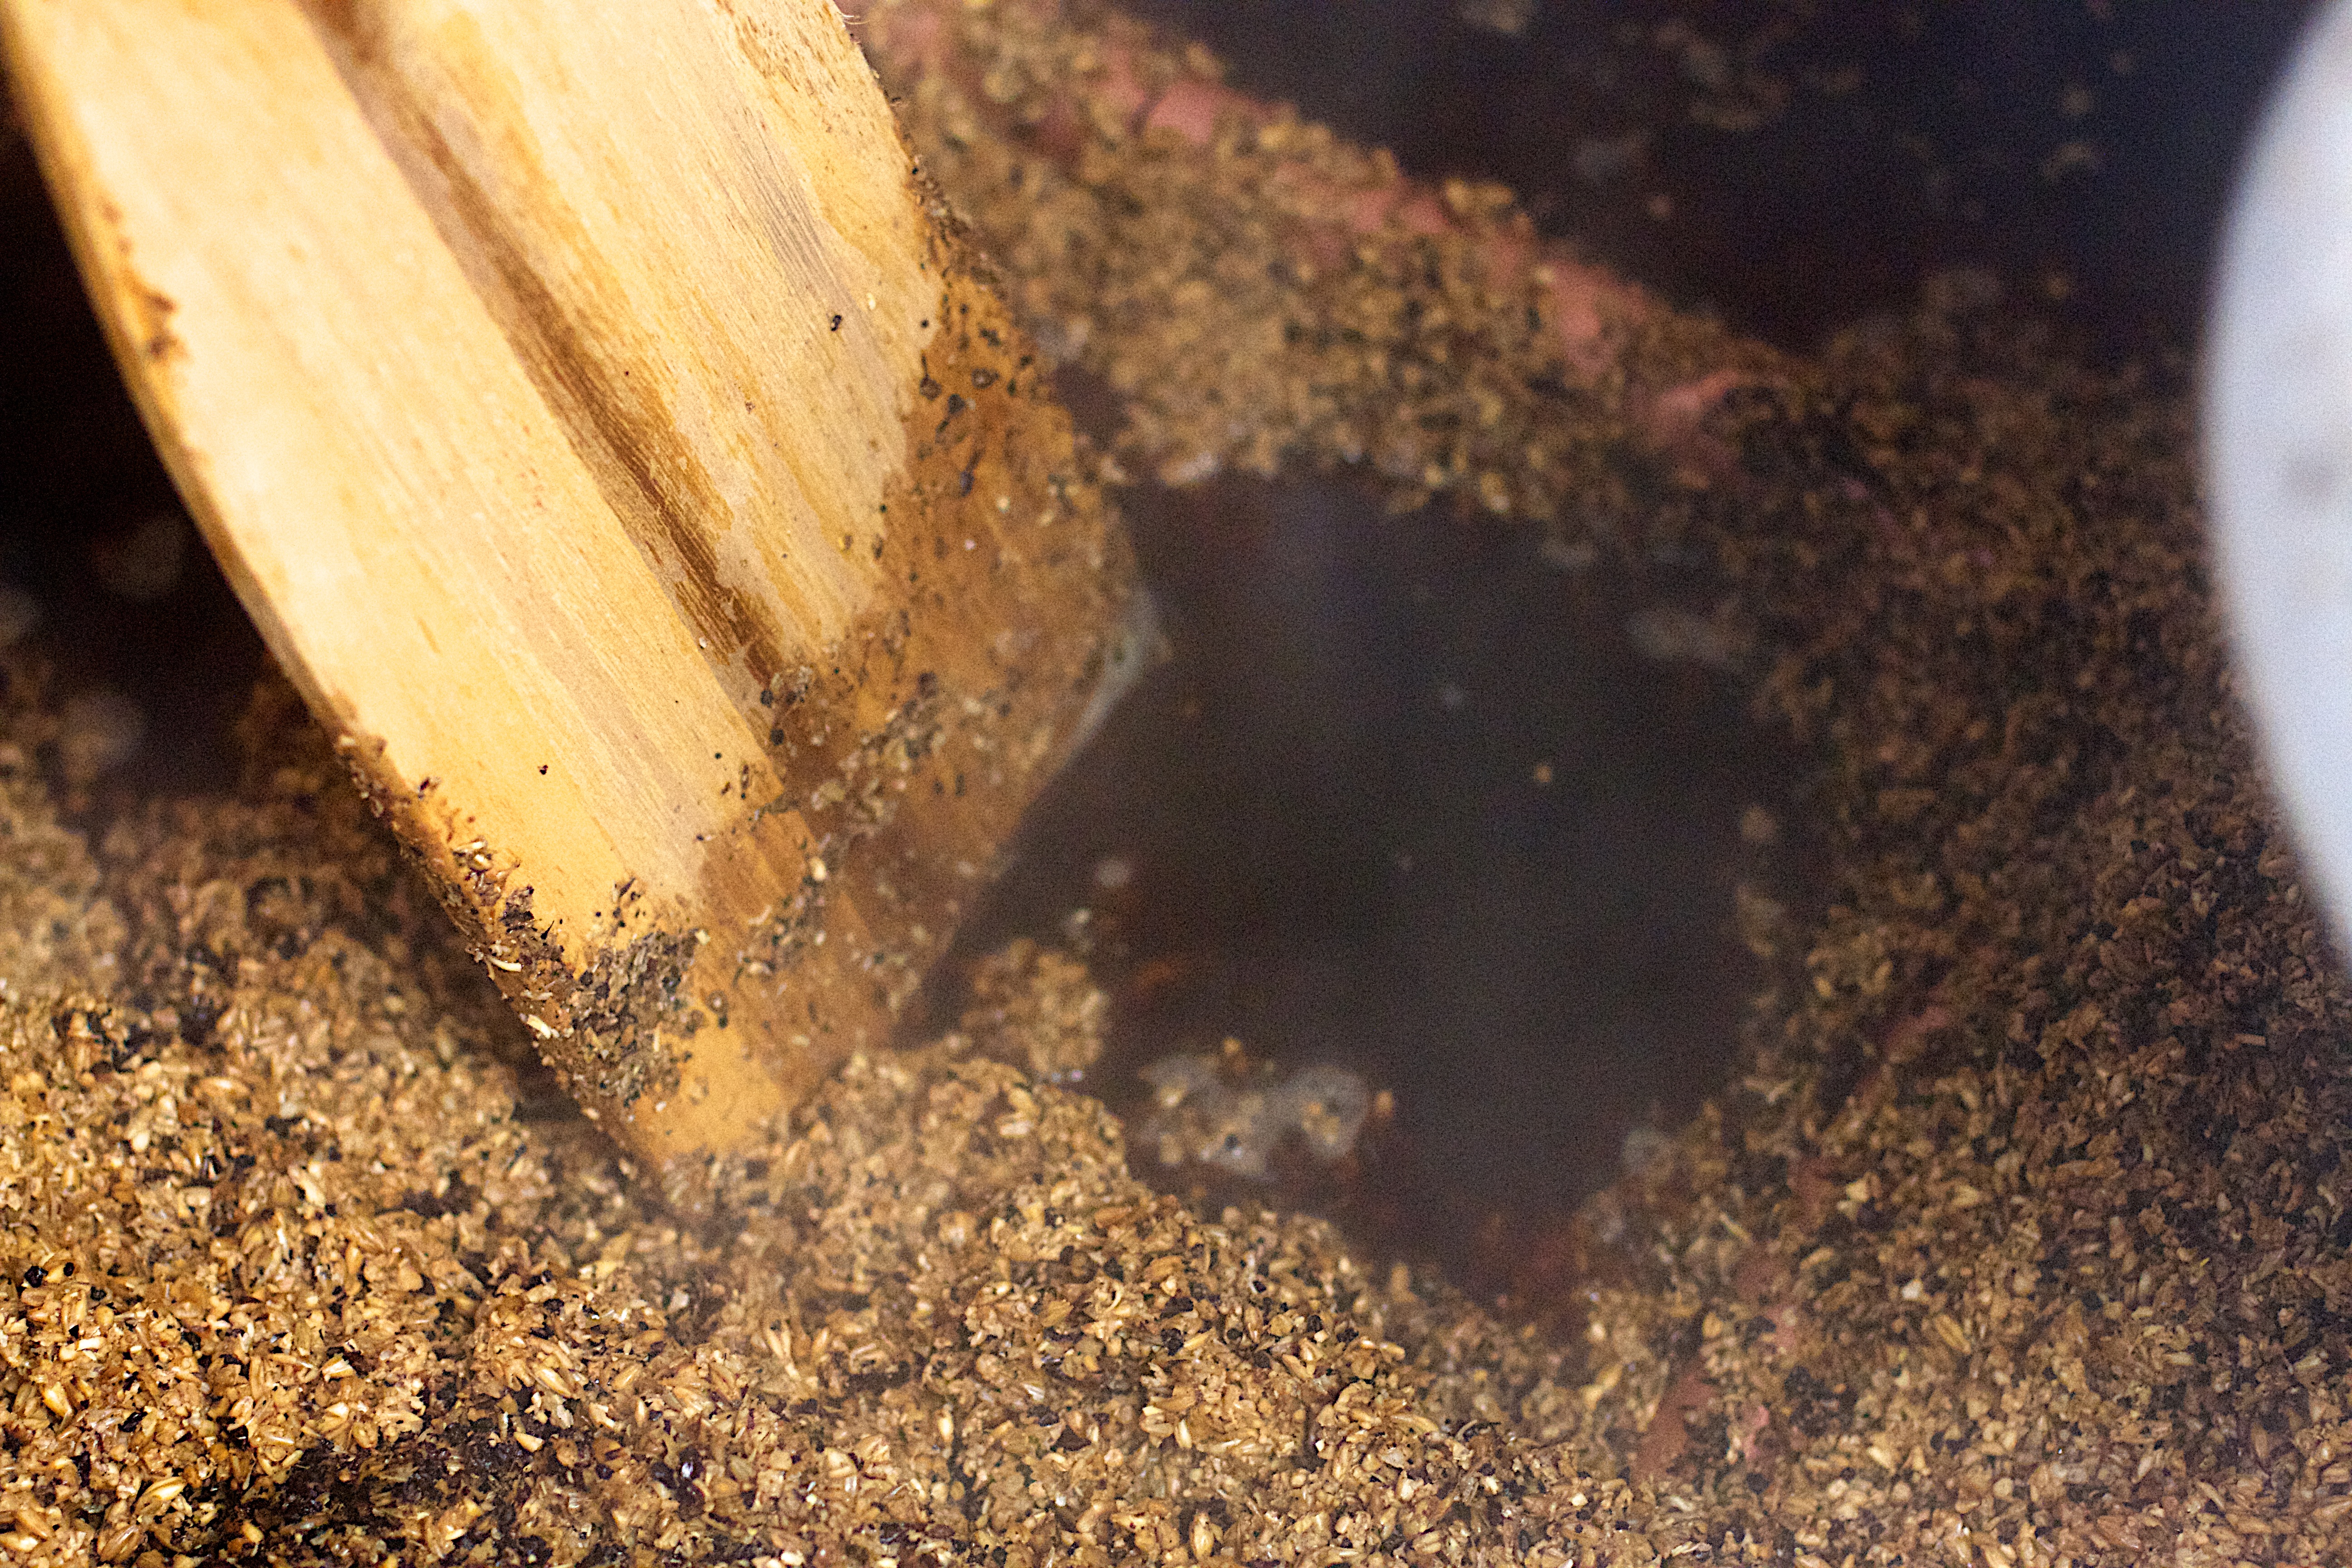
wood, leaf, insect, soil, beer, invertebrate, close up, thatbrewery, macro photography